V.A.N (song)

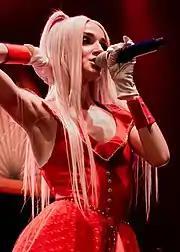
"V.A.N" was performed entirely by Poppy (pictured in 2018).

In September 2023, Poppy announced that she would be supporting Bad Omens across Europe for their Concrete Forever Tour, ahead of her own Zig Tour in support of her fifth album "Zig" (2023). In January 2024, Bad Omens deleted all of their Instagram posts and began posting video teasers that featured Poppy.